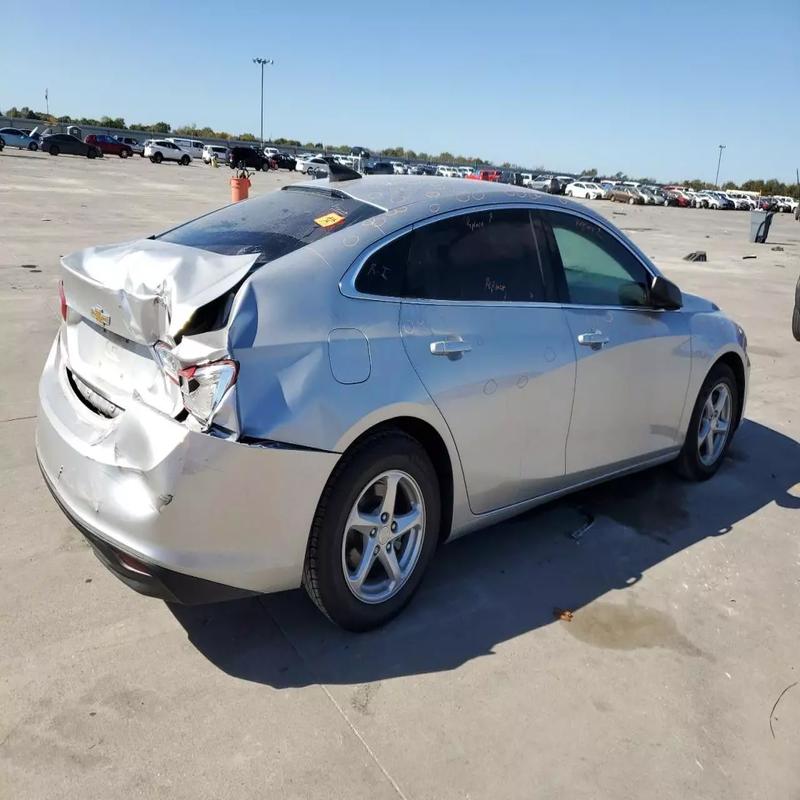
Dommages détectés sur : malle, feu arrière droit, pare-choc arrière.
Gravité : majeur